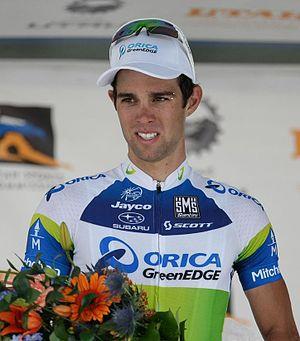
Michael Matthews, né le 26 septembre 1990 à Canberra, est un coureur cycliste australien, membre de l'équipe Sunweb et passé précédemment dans les équipes Rabobank et Orica-GreenEDGE. En 2010, juste avant de passer professionnel dans l'équipe néerlandaise, il devient champion du monde sur route espoirs sur le circuit de Melbourne. Il a également remporté des étapes sur les trois grands tours et remporte le maillot vert du classement par point du Tour de France en 2017, la même année où il est champion du monde du contre-la-montre par équipes à Bergen en Norvège.
La 106ᵉ édition de Milan-San Remo a eu lieu le 22 mars 2015. C'est la quatrième épreuve de l'UCI World Tour 2015 et en est la première course d'un jour. Cette course est également le premier des cinq monuments cyclistes de la saison.